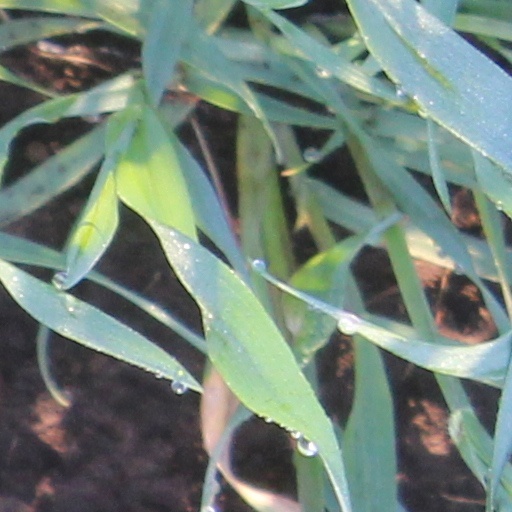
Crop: wheat